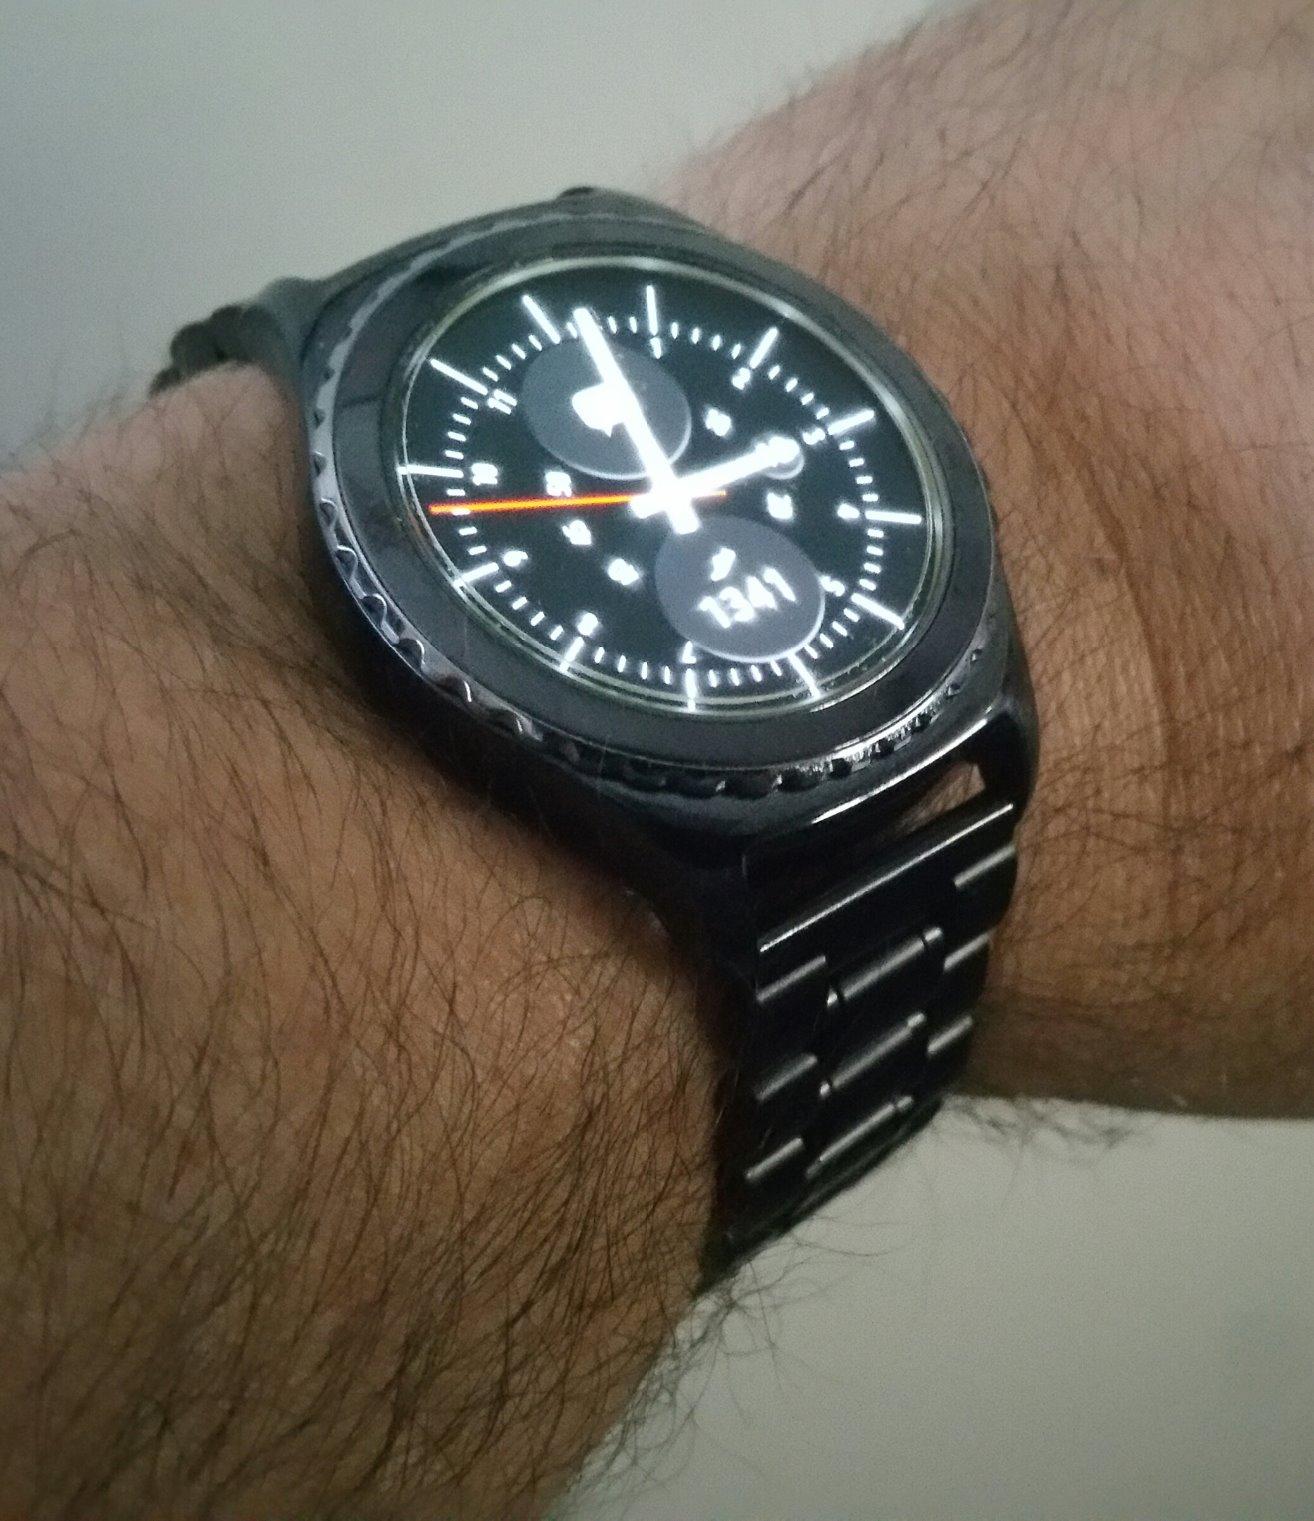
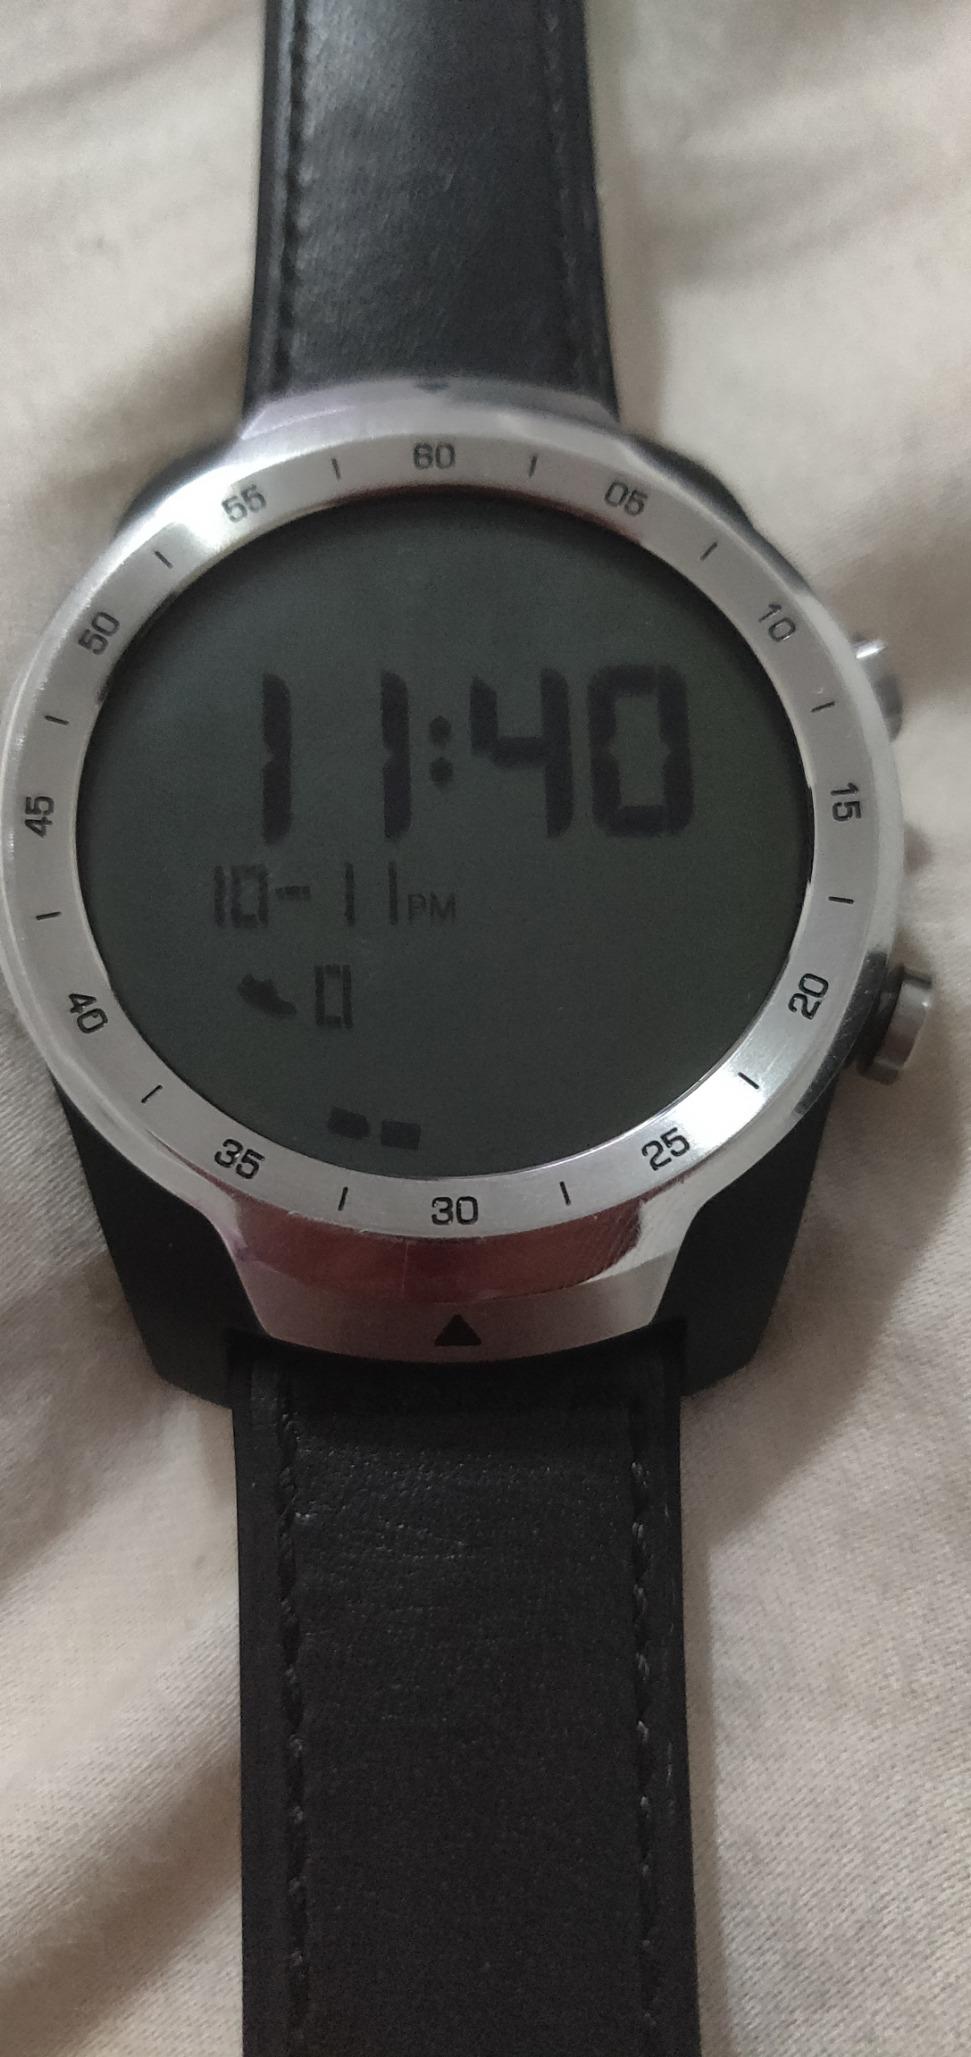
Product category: smartwatch
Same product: no